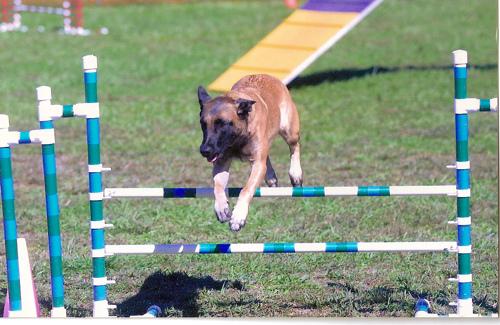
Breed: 233-n000071-malinois